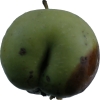
Label: Apple 12